Altiani

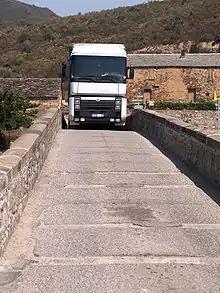
Truck crossing the Genovese bridge

The commune is traversed by the RN200 highway along the Tavignano valley until Ajuinta Bridge (201 m) to a place called "Gasprese" (160 m). A feature of this road is to have two single lane bridges on the route from Corte to the sea at Aleria: the "Ajuinta bridge" and the "Genovese bridge", both of which are in the Altiani commune. The Genovese Bridge is particularly noteworthy and is classified as a historical monument. As a backup a new bridge was built 50 m downstream. The new bridge on National Highway 200 was opened to traffic on 11 July 2011. It is 115 metres long with a central arch of 115 metres.